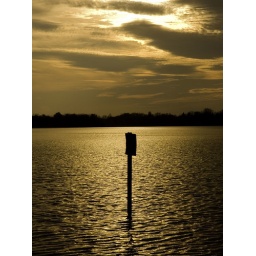
A sign in the lake at sunset